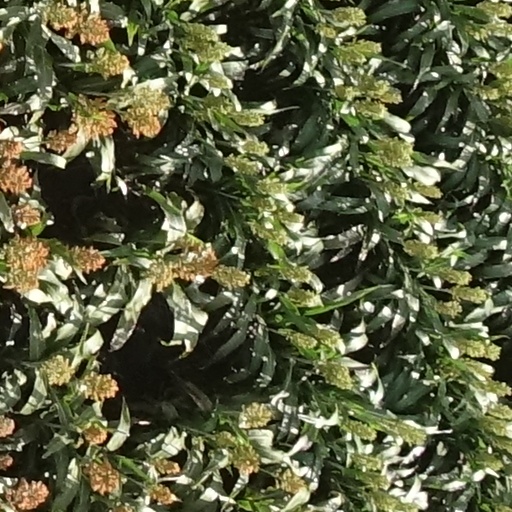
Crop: sorghum